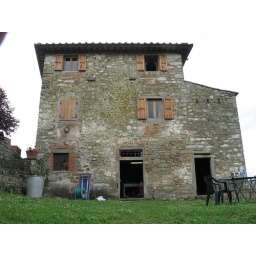
The door in the middle is where the press was, the hill is directly behind me.